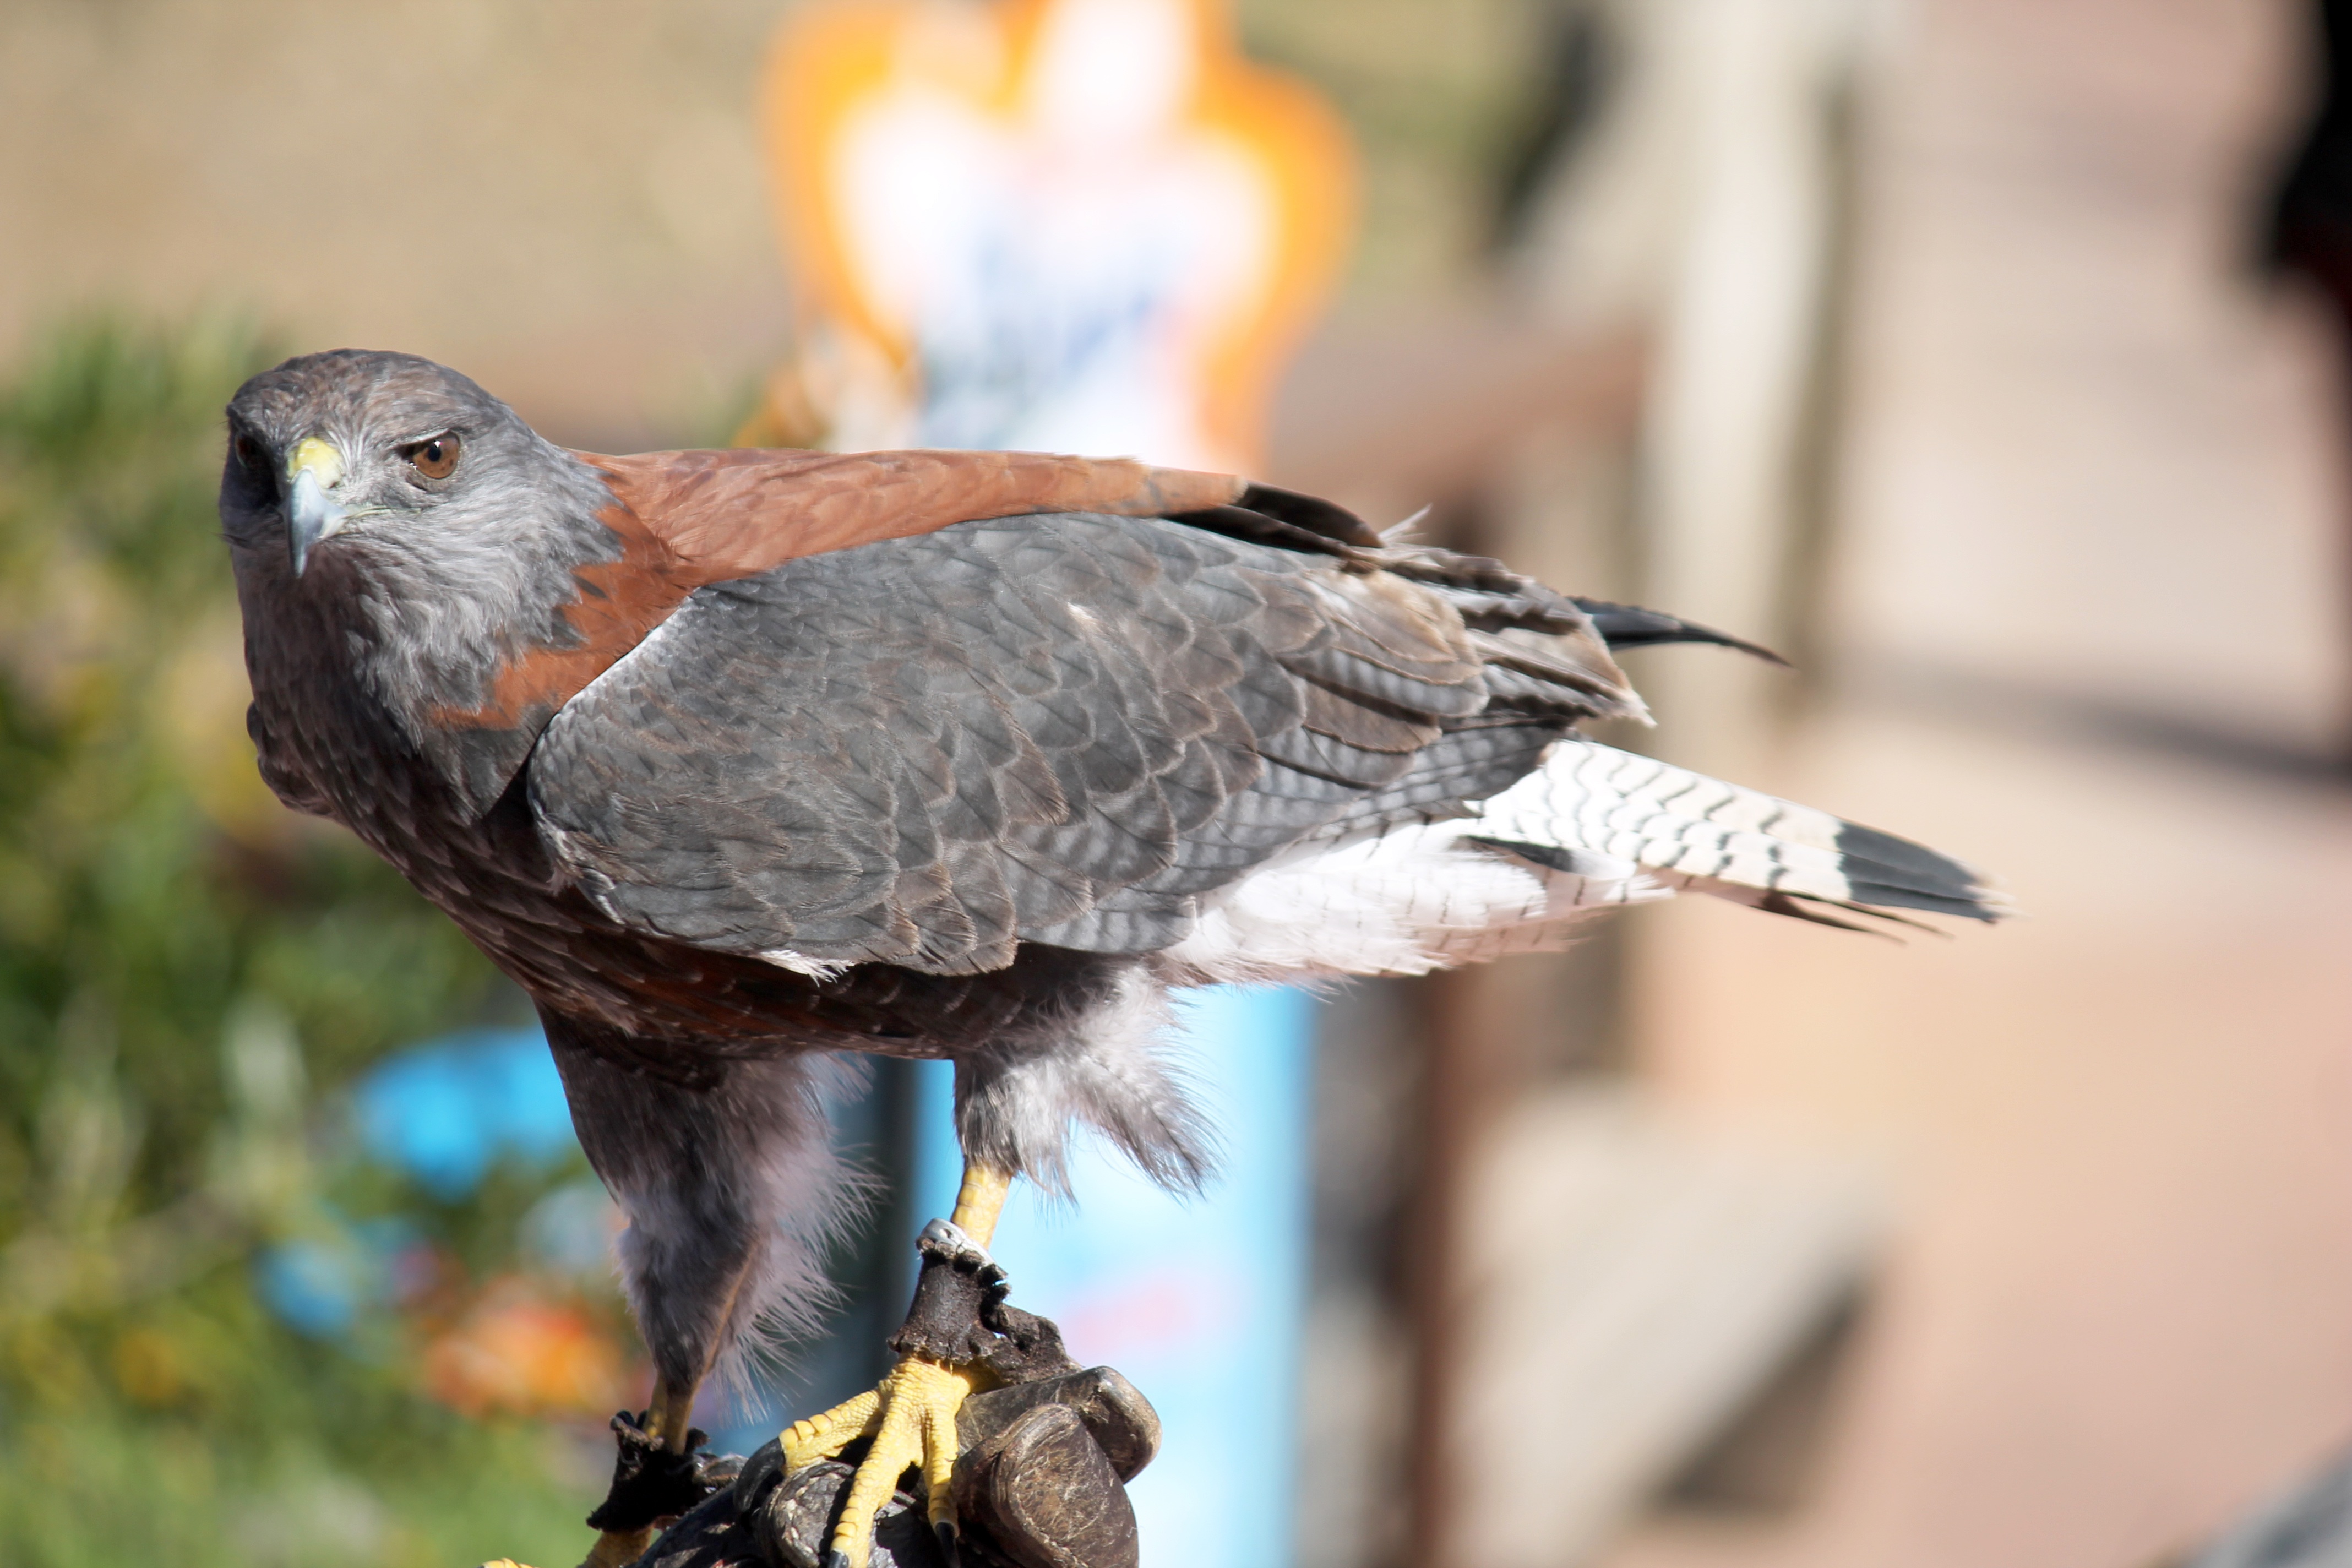
bird, wing, peak, wildlife, beak, eagle, fauna, bird of prey, feathers, vertebrate, ave, falcon, aguila, birds of prey, montagu